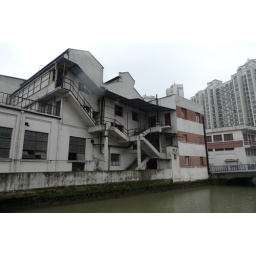
Factory/beef processing plant across river from Liaoning Lu near Ha'erbin Lu, Hongkou, Shanghai